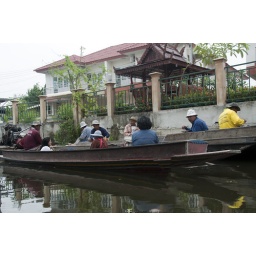
lunchtime man buying food from woman in boat in bangkok Thailand river